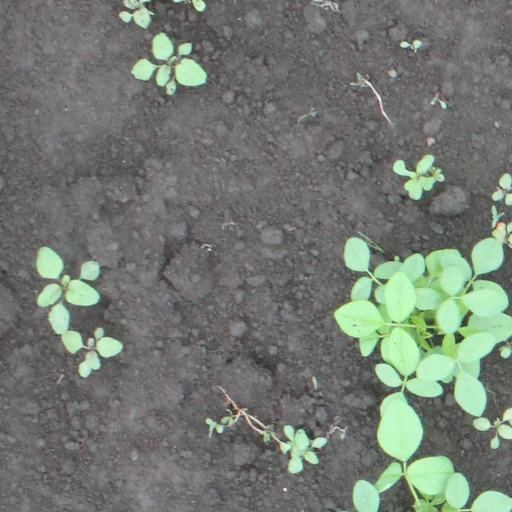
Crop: soybean